Public image of Boris Johnson

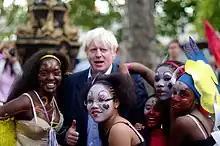
Boris Johnson at the 2008 Mayor Thames Festival during his tenure as Mayor of London.

Boris Johnson has attracted commentary throughout his political career. As Mayor of London, Prime Minister of the United Kingdom, and in various ministerial positions, Johnson has been considered a controversial or polarising figure in British politics.